1983–1986 Kurdish rebellions in Iraq

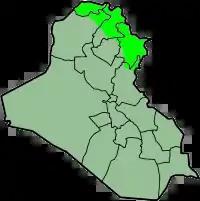
Kurdish controlled area of Iraq

The 1983–1986 Kurdish rebellions in Iraq occurred during the Iran–Iraq War as PUK and KDP Kurdish militias of Iraqi Kurdistan rebelled against Saddam Hussein as part of the Iraqi–Kurdish conflict, in an attempt to form an independent state. With Iraqi government forces occupied by the Iran-Iraq War, Kurdish Peshmerga (combining the forces of the KDP and PUK) succeeded in taking control of some enclaves, with Iranian logistic and sometimes military support. The initial rebellion resulted in stalemate by 1985.